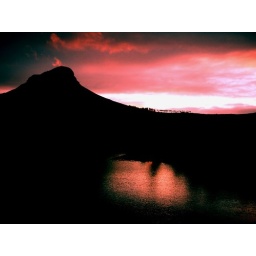
water reserve with lions head in the background